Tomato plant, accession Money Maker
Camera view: bottom (45 deg); turntable rotation: 180 degrees
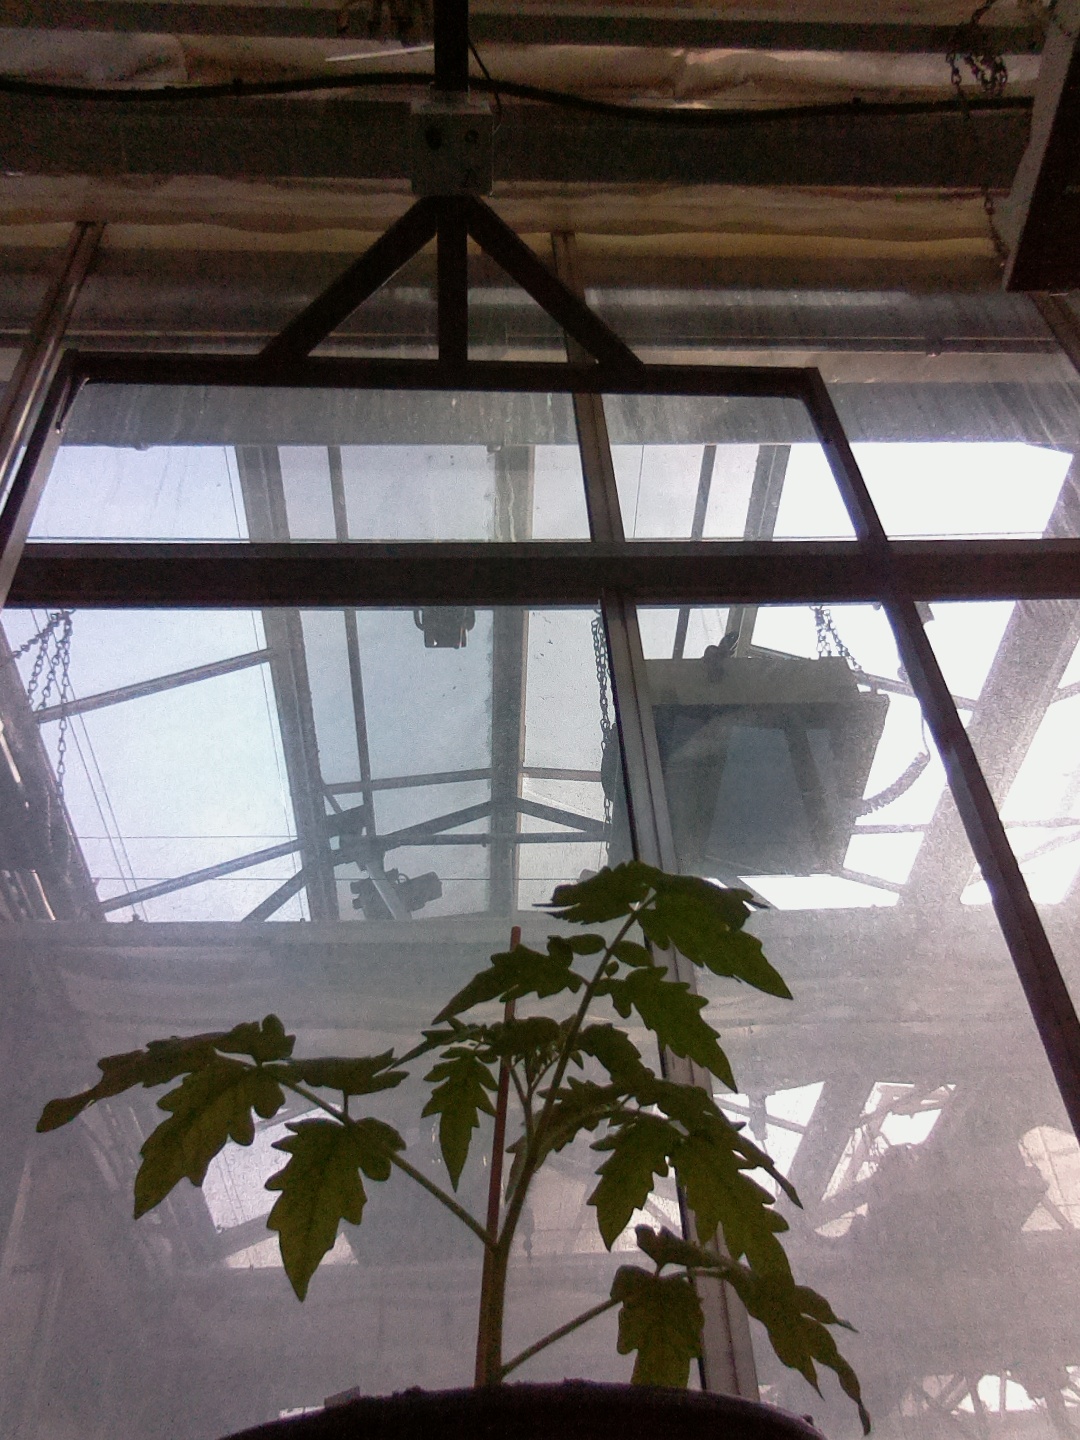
BBCH growth stage 13: 6 of true leaves visible